Mossflower

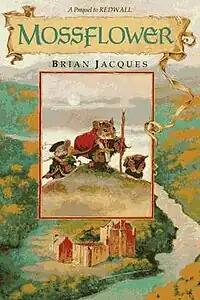
US cover of "Mossflower"

The story begins in the Mossflower Wood, where a community of animals suffers under the tyranny of a ruling European wildcat named Verdauga Greeneyes. When a mouse from the north by the name of Martin the Warrior travels to Mossflower Woods, he is captured and brought to the castle Kotir. While there, his sword is broken by Verdauga's daughter, Tsarmina, and he is imprisoned within the Kotir dungeons. Meanwhile, Tsarmina poisons Verdauga with the help of the vixen Fortunata and blames it on her brother Gingivere. She places her brother in prison and takes the throne for herself.